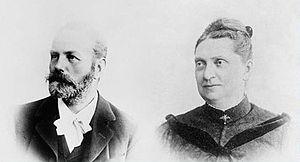
Alois Dallmayr, généralement abrégé en Dallmayr, est la plus grande épicerie fine d'Europe, et l'une des marques de café allemandes les plus connues : la société Dallmayr a plus de 300 ans d'histoire et reste aujourd'hui encore une affaire familiale. Le groupe a été divisé en 4 secteurs d'activités: « Produits fins et Gastronomie »